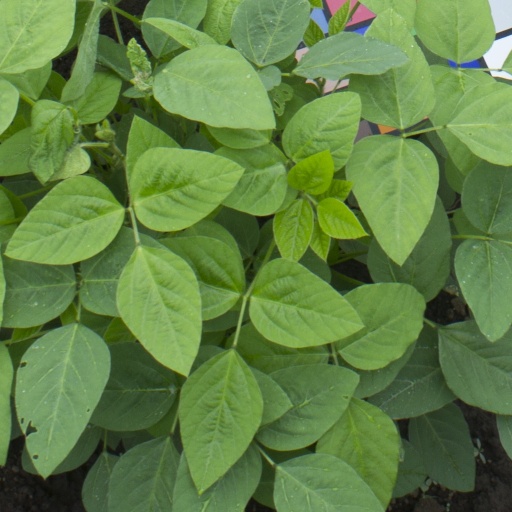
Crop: soybean